Seaborn McDaniel Denson

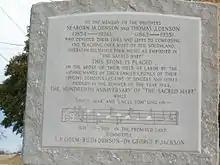
Monument in Double Springs, AL

A granite monument to the memory of Thomas J. and Seaborn M. Denson was erected on the courthouse square in Double Springs, Alabama. This was done in 1944, the centennial year of the Sacred Harp. Part of the inscription reads "By the loving hands of their families, pupils of their singing schools, and legions of singers and friends."